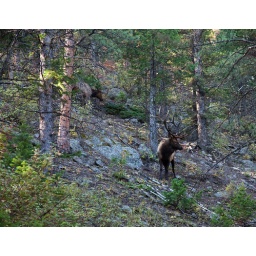
A bull and one of his harem girls feeding and calling in the early fall. Shot in Rocky Mountain National Park.